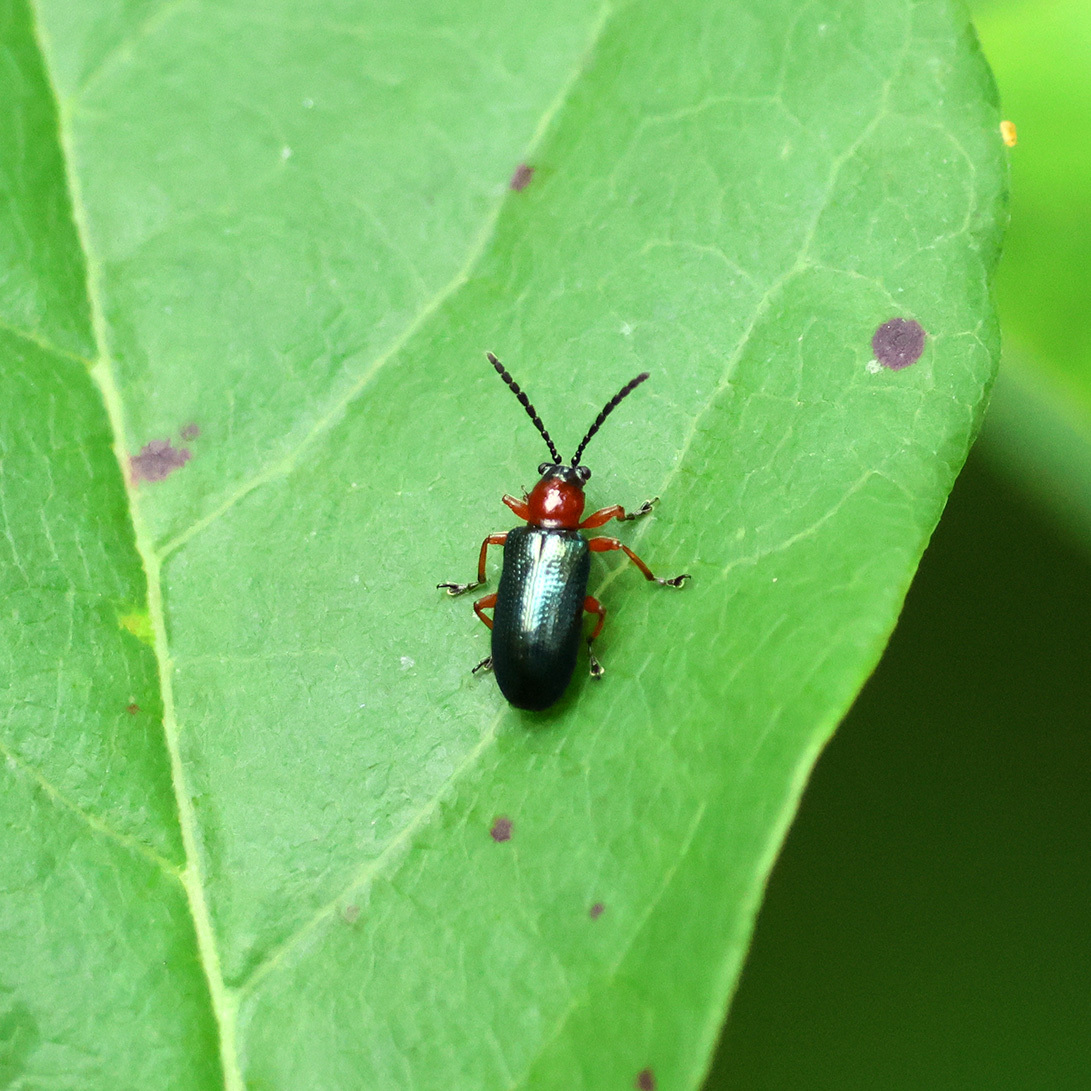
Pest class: cereal_leaf_beetle